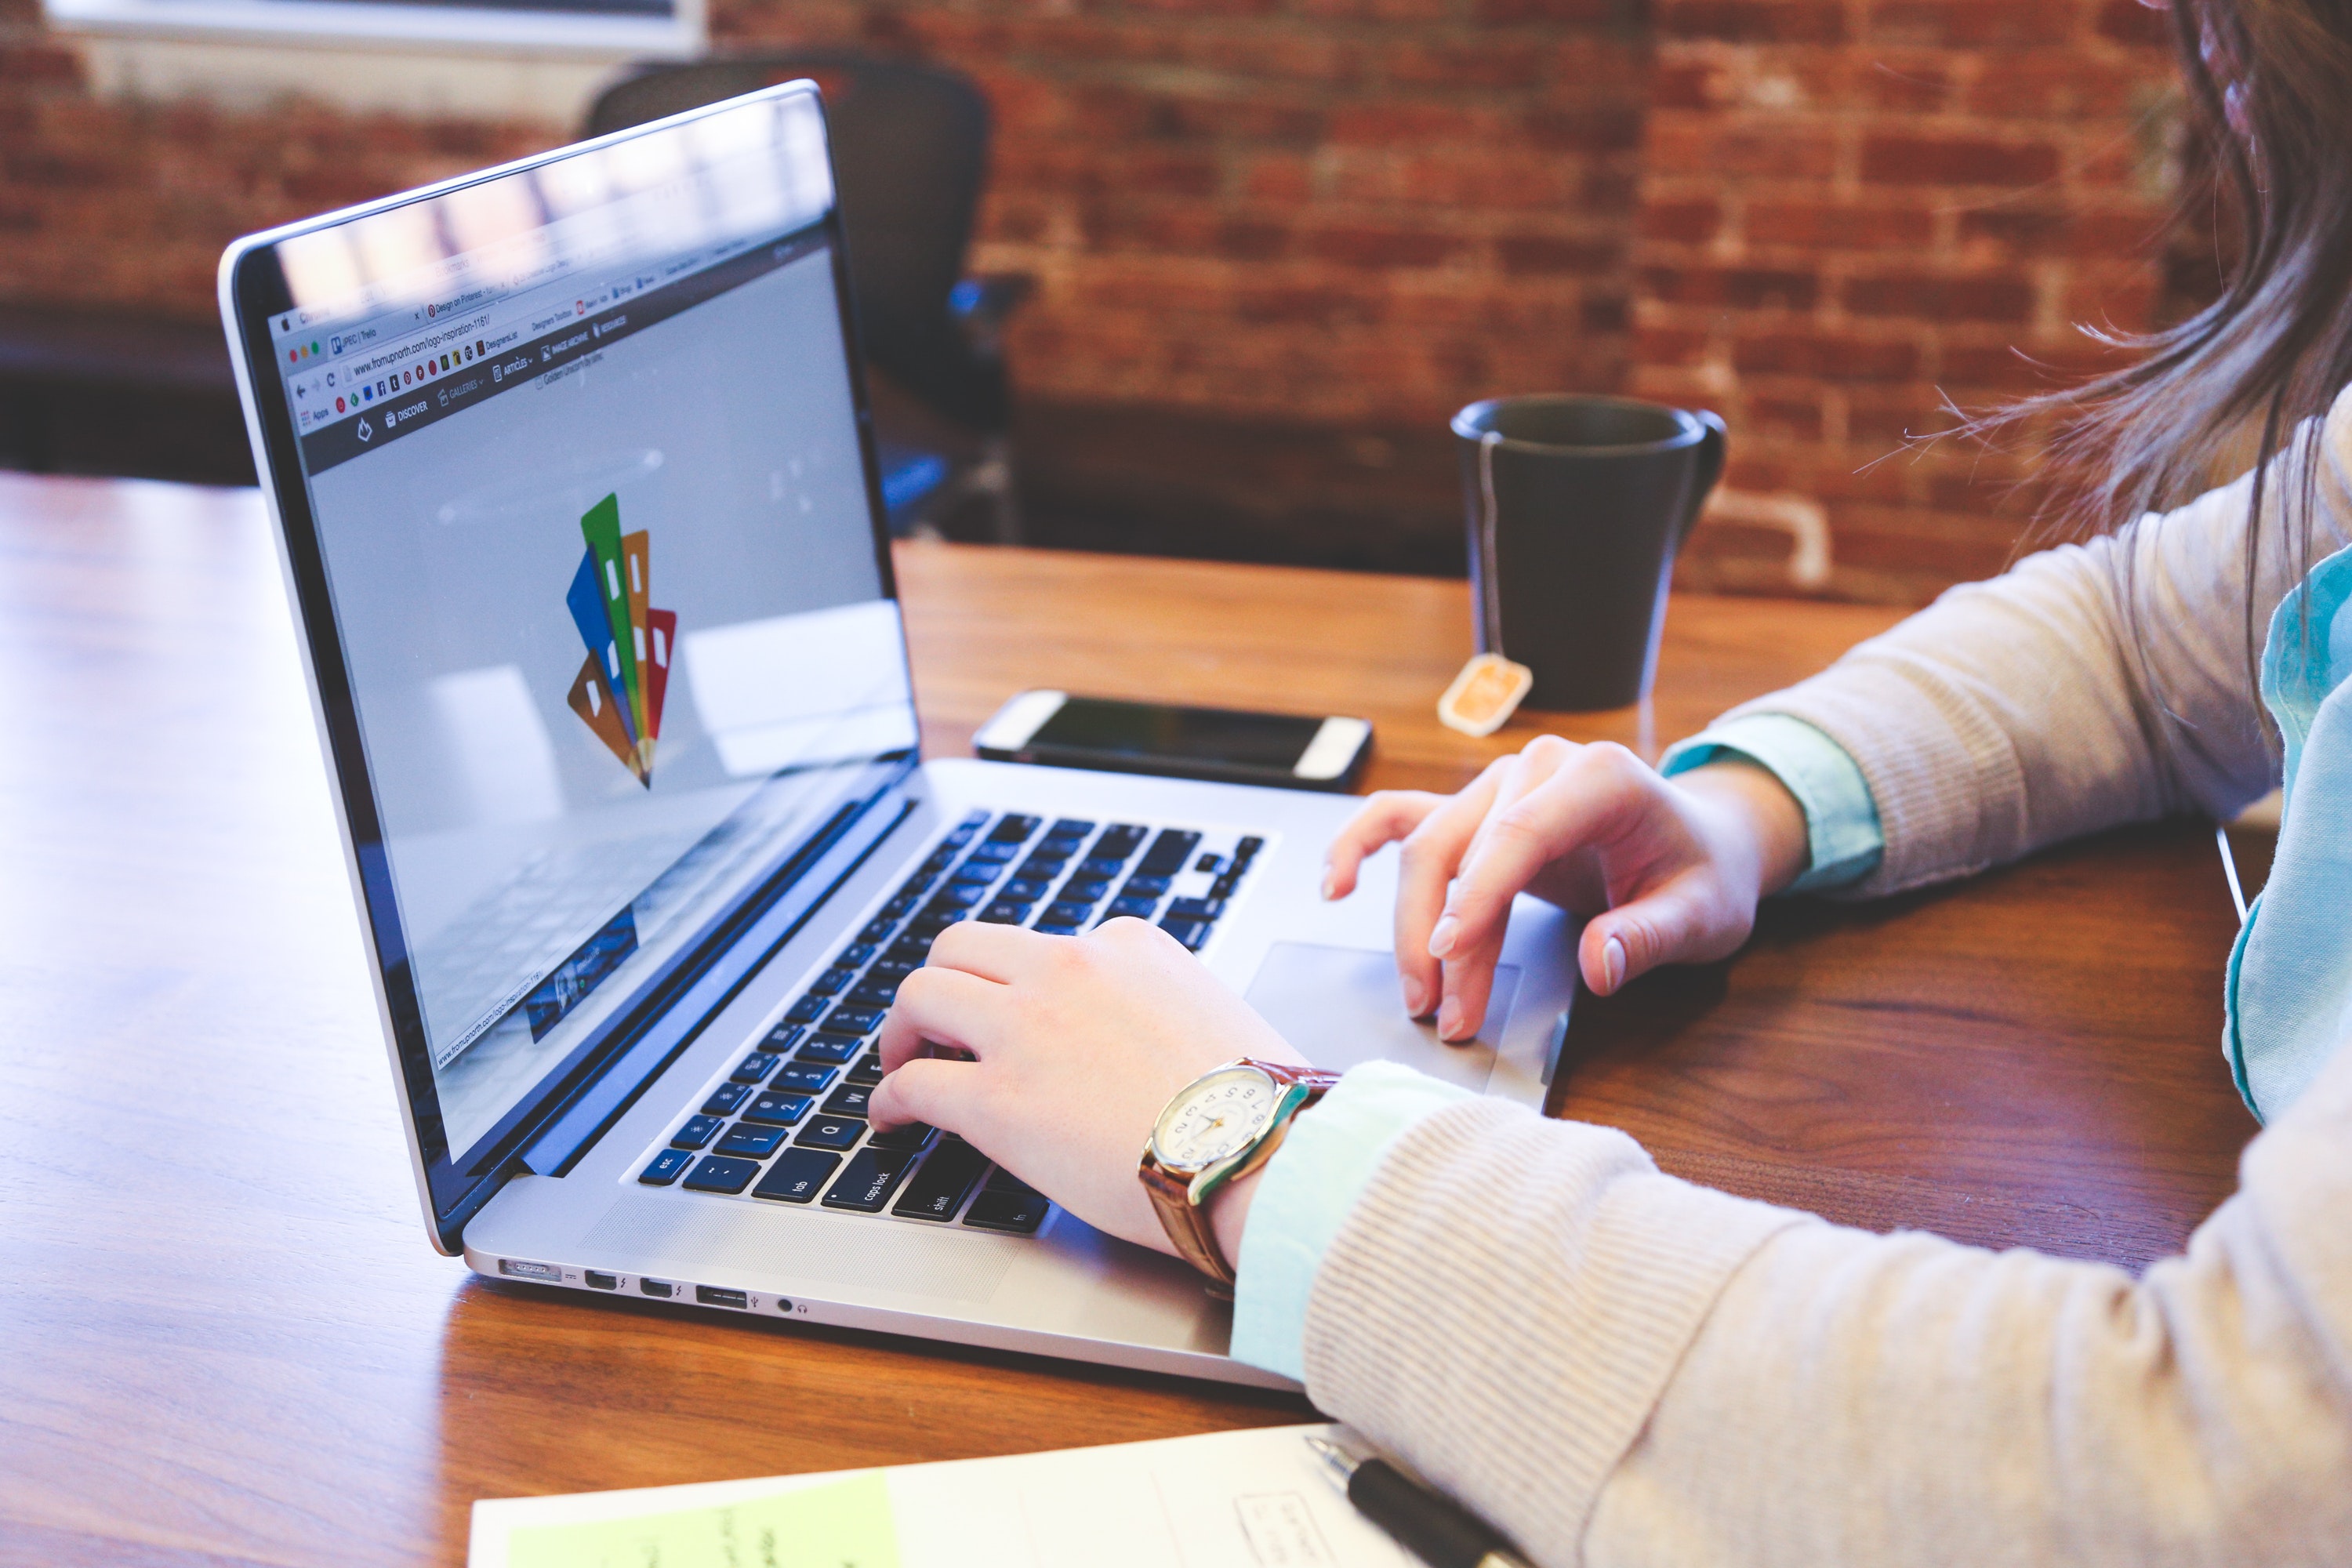
hand, font, learning, design, finger, technology, writing, electronic device, writing instrument accessory, desk, laptop